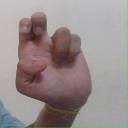
अक्षर: अ